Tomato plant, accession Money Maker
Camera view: tilt-top (135 deg); turntable rotation: 90 degrees
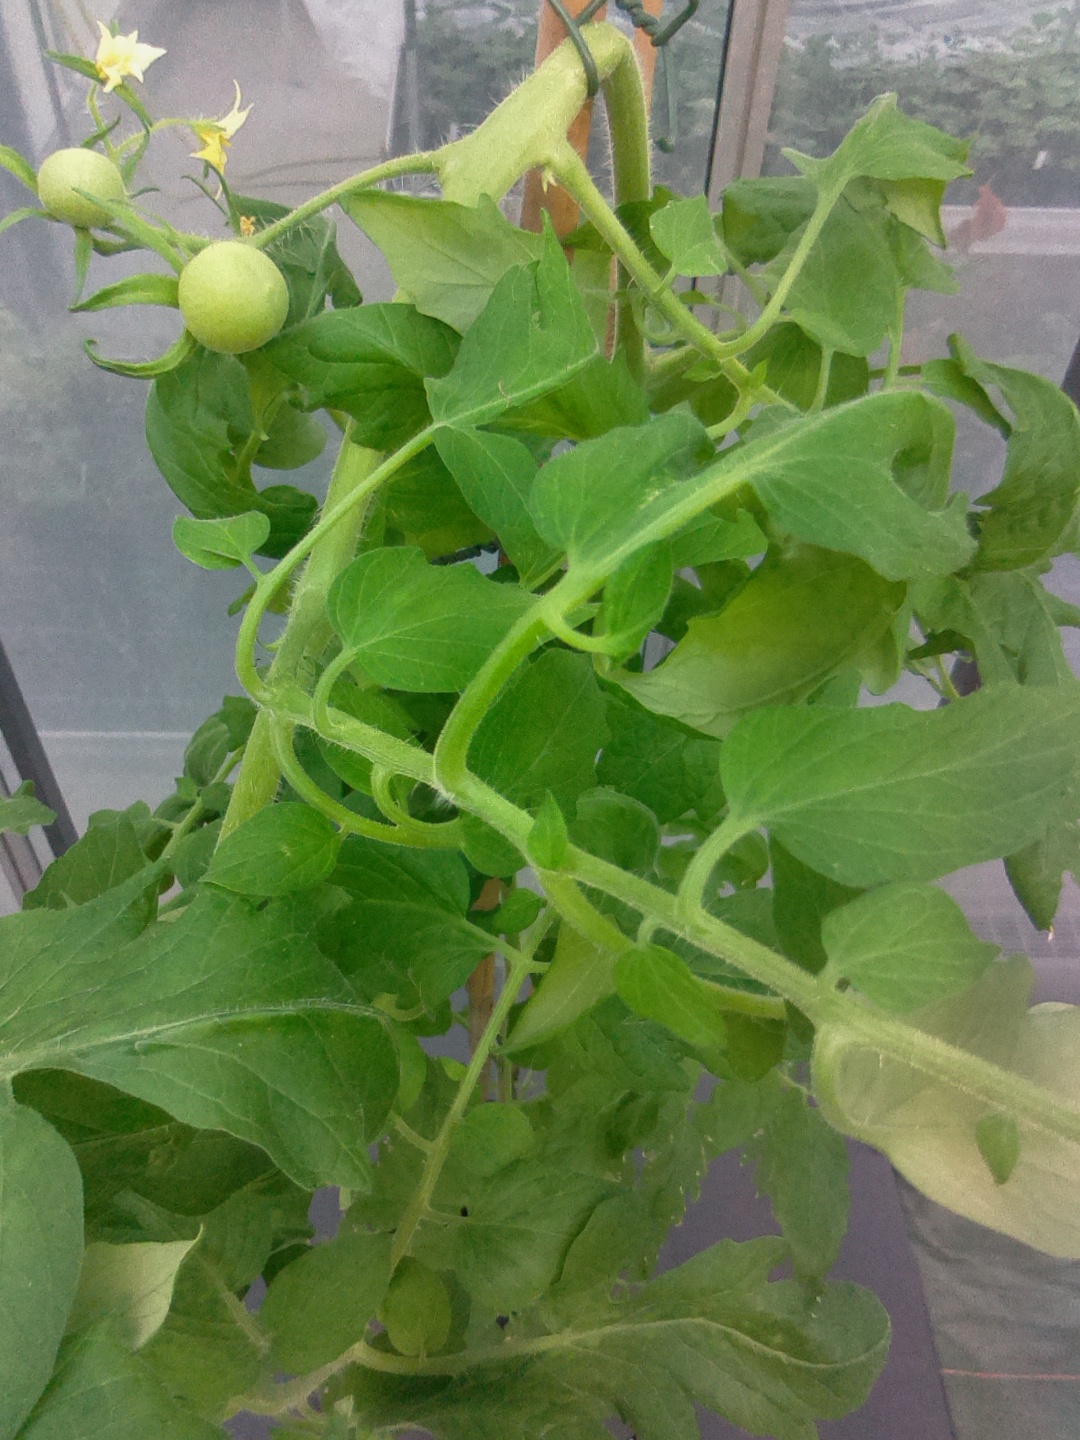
BBCH growth stage 71: 10%-20% of final fruit size